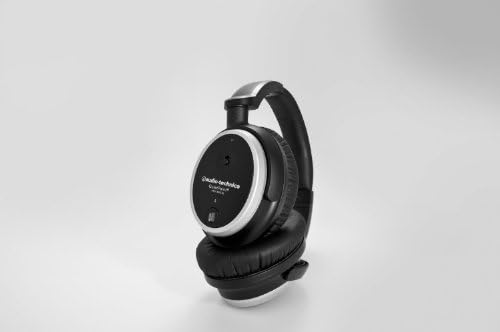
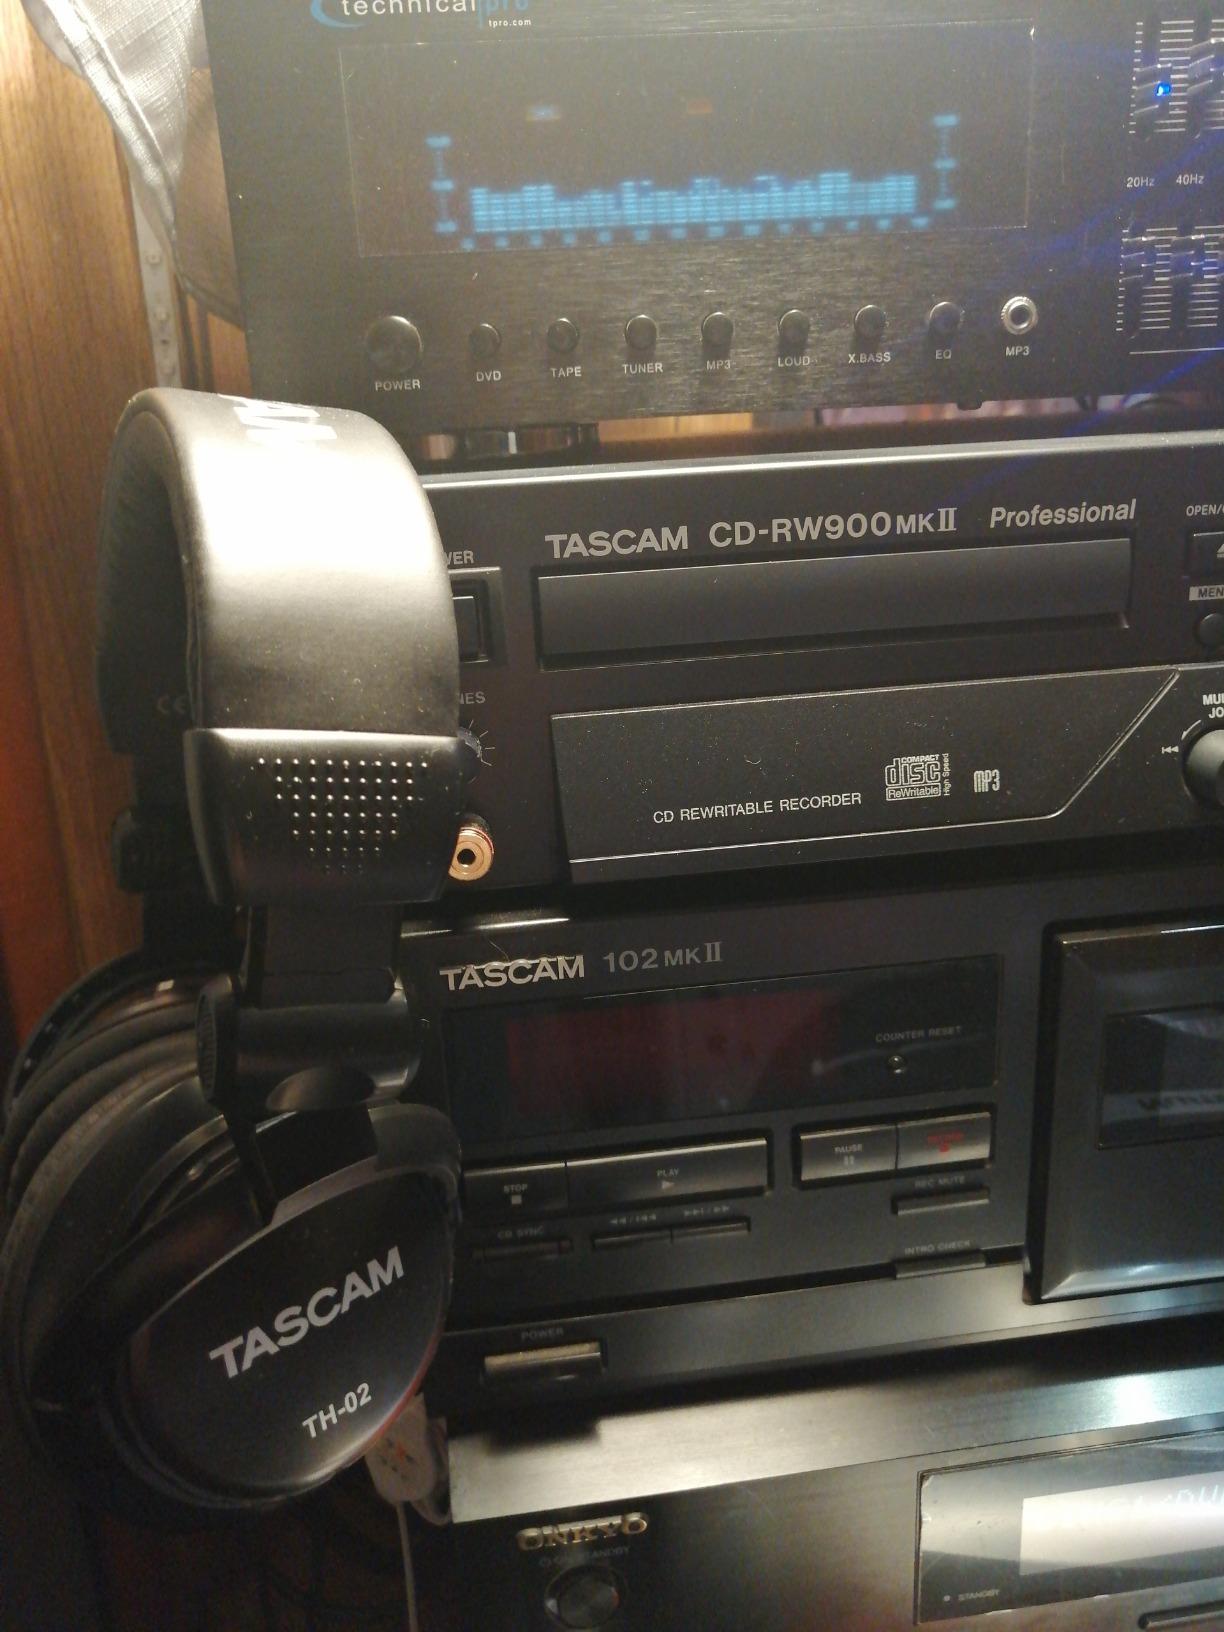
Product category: headphones
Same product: no